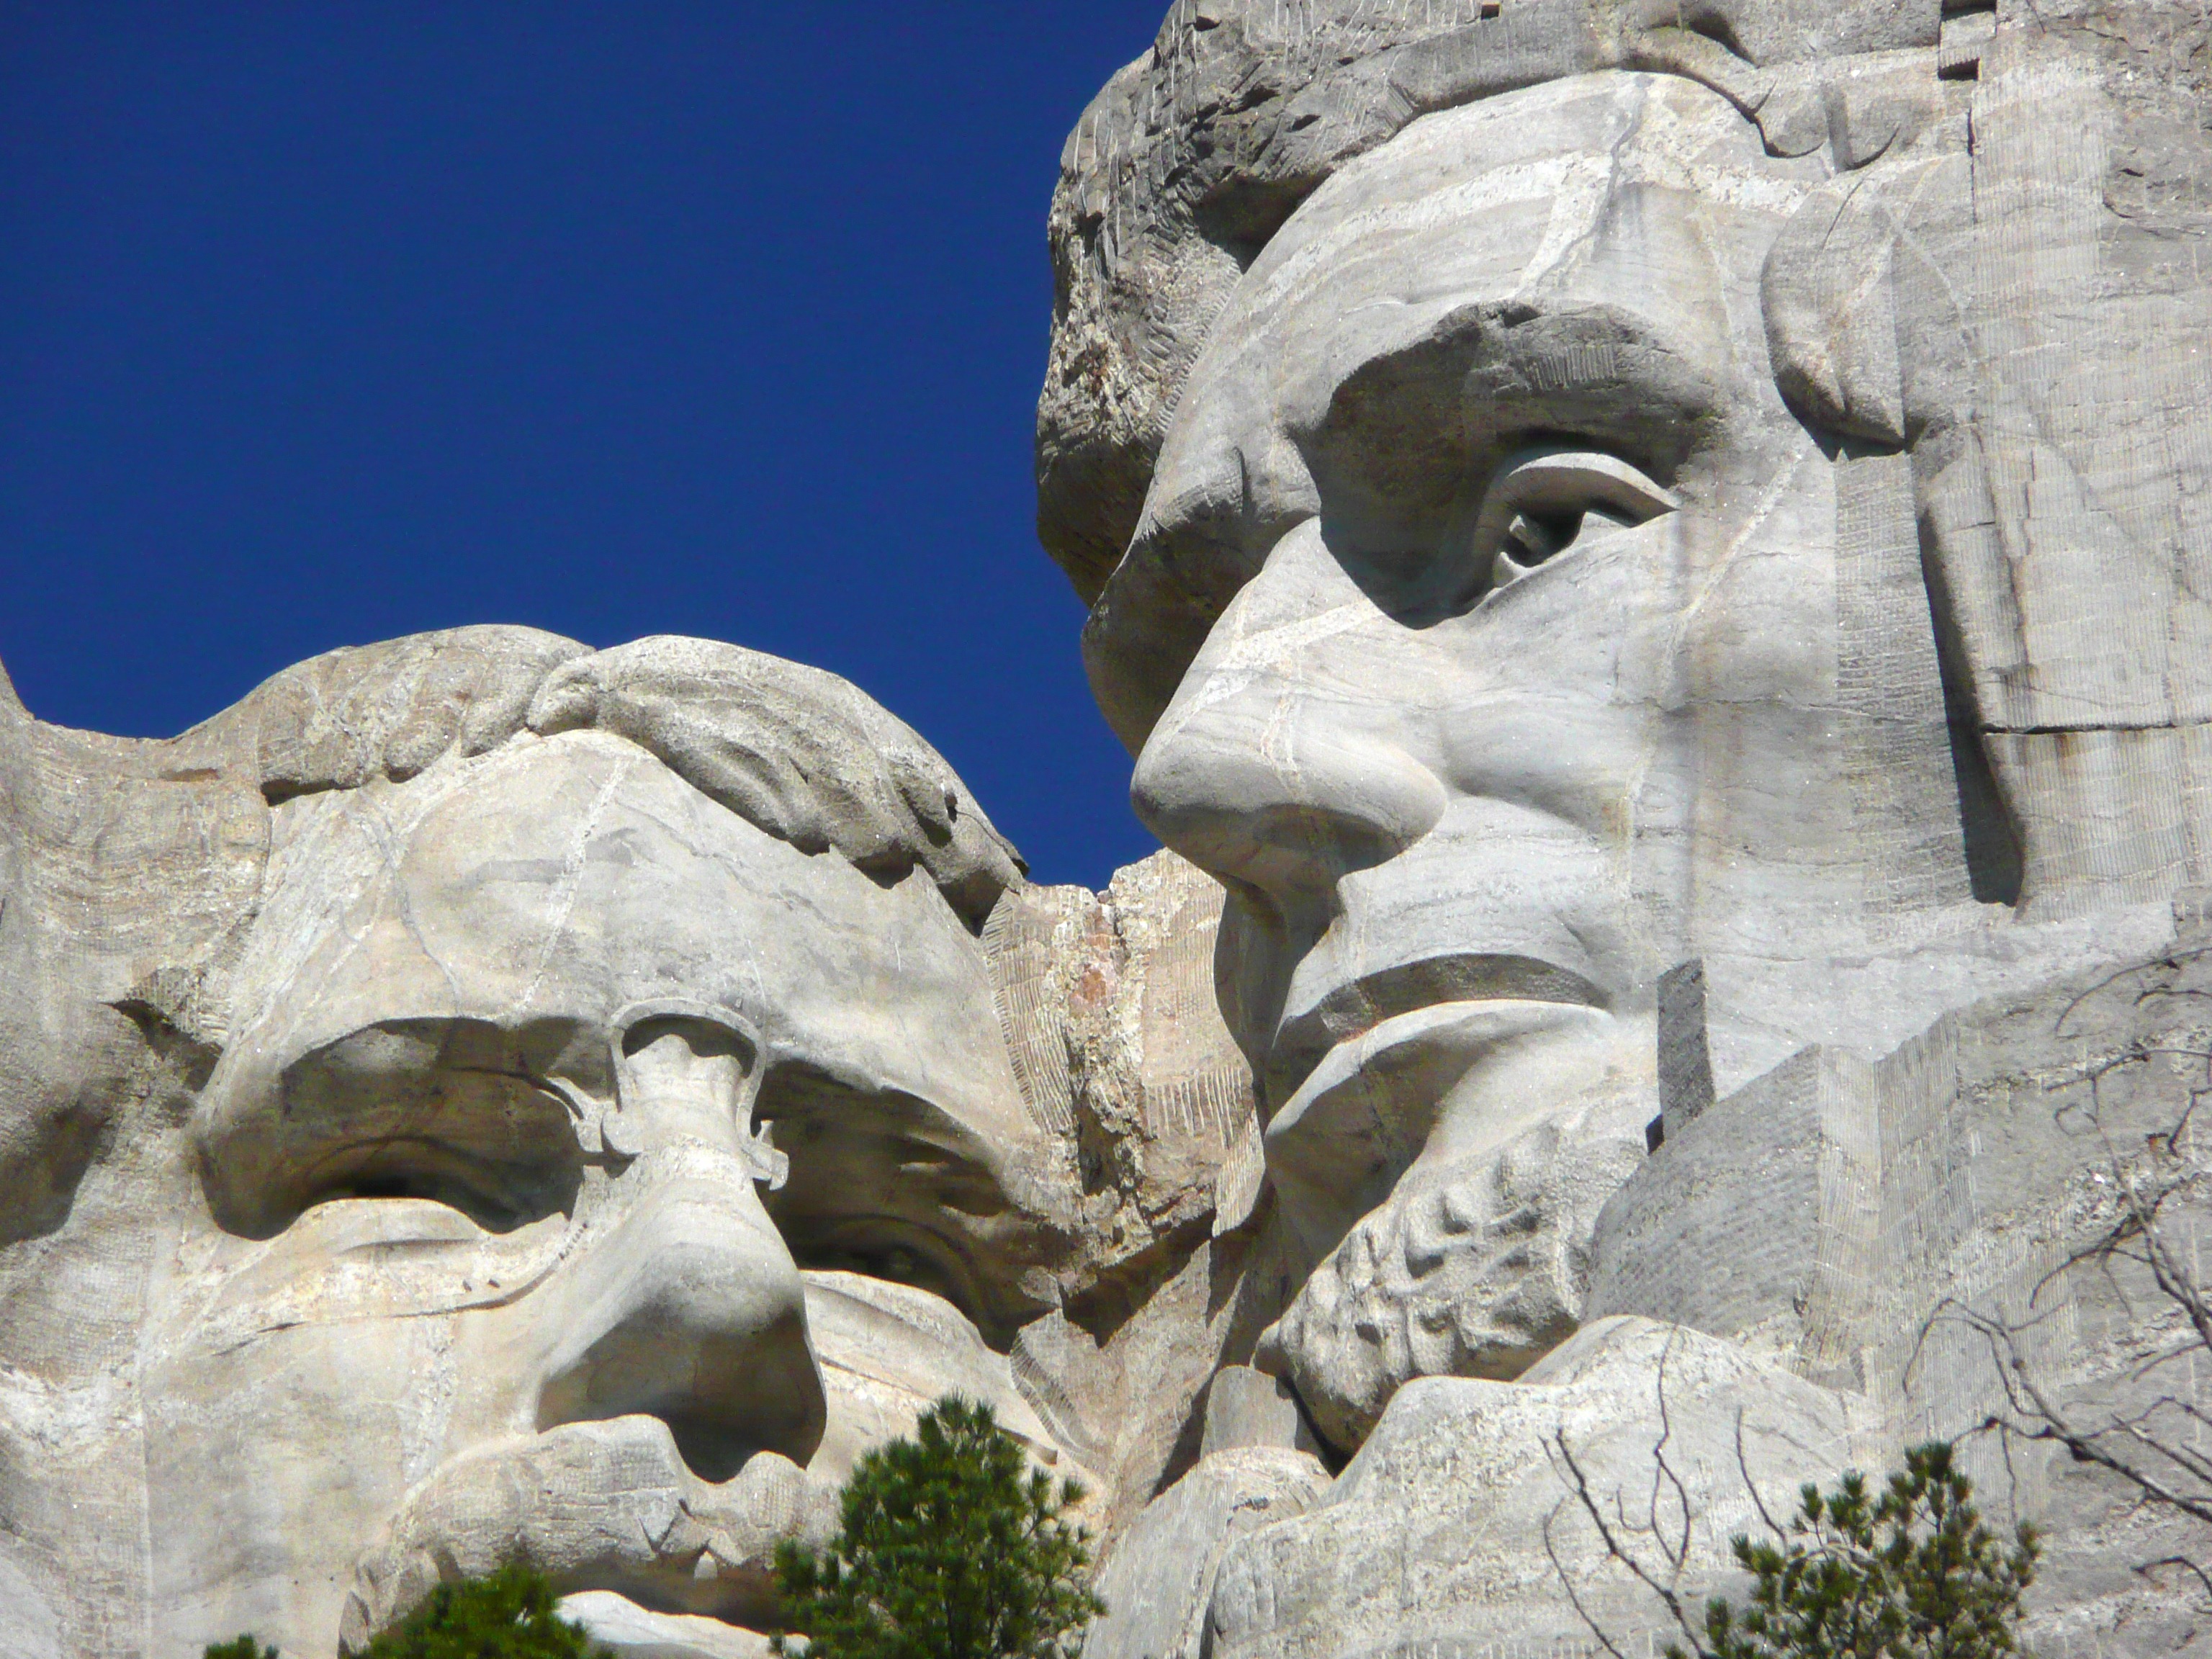
rock, monument, statue, usa, gargoyle, sculpture, memorial, art, temple, tourist attraction, carving, south dakota, stone carving, abraham lincoln, ancient history, theodore roosevelt, mount rushmore national monument